Cooper Library in Johnson Park

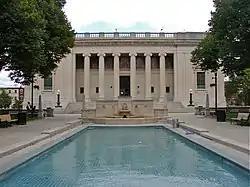

Cooper Library in Johnson Park is located in the Cooper Grant section of Camden, Camden County, New Jersey, United States. It was built in 1916 and was added to the National Register of Historic Places on March 11, 1980, for its significance in architecture, art, education, and sculpture. It is part of Rutgers University–Camden.